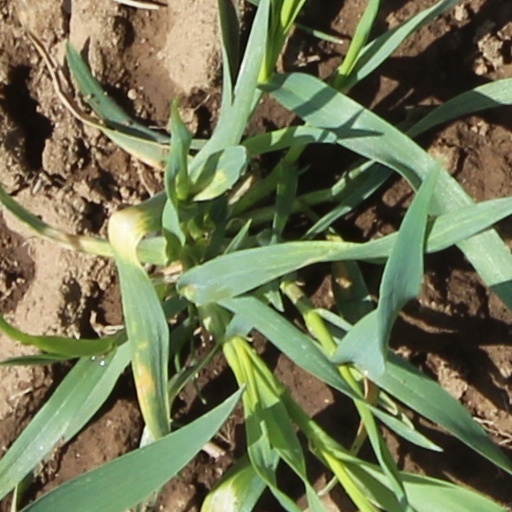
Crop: wheat